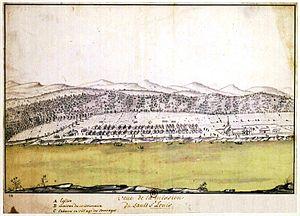
Veue de la mission du Sault St Louis
Kahnawake 14, dont le nom en mohawk est Kahnawà:ke, est une réserve indienne des Mohawks de Kahnawà:ke située en Montérégie au Québec.
Le fort du Sault Saint-Louis est un fort construit en 1725 pour protéger les Iroquois qui s'étaient converti au catholicisme. Il fait partie des lieux historiques nationaux du Canada. Il est situé sur le chemin River Front à Kahnawake, au Québec, à l'intérieur de la réserve Mohawk de Kahnawake.